Liberty Theatre

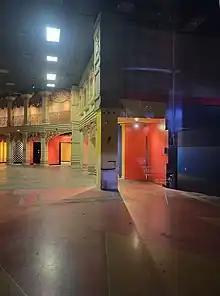
The interior of the Liberty Theatre in 2021. There is a set of multicolored columns along the right side of the image, which support a loggia.

The theater was mechanically advanced for its time, with heating, cooling, ventilation, and fire-suppression systems. The structural frame was made of skeletal steel, while the floors were made of concrete and tile. The theater's sprinkler system was supplied by a water tank on the roof. All of the air in the theater could be changed within five minutes. In addition, there were 21 emergency exits within the theater building, excluding the fire escapes outside the dressing rooms, which allegedly allowed the theater to be cleared within two minutes. These emergency exits led to courtyards on either side of the theater, running between 41st and 42nd Streets. The structural frame and emergency exits may have been added in response to the Iroquois Theatre fire in 1903, where hundreds of people died in a Chicago theater that was allegedly fireproof.